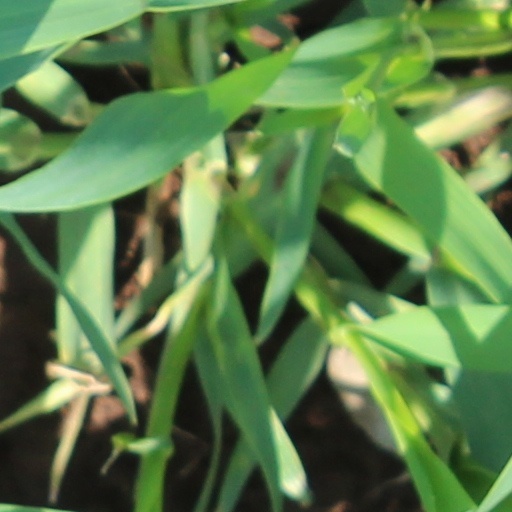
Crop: wheat